36th (Middlesex) Searchlight Regiment, Royal Artillery

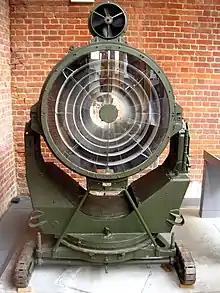
90 cm 'Projector Anti-Aircraft', displayed at Fort Nelson, Portsmouth.

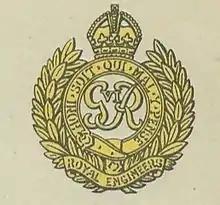
Cap badge of the Royal Engineers (cipher of King George VI).

The regiment had its origins in 317 (Middlesex) Independent Anti-Aircraft Searchlight Company, one of a number of air defence companies of the Royal Engineers formed in the Home counties by the Territorial Army during 1924. 317 AASL Company, based at Hendon, was grouped with two companies from Kent in the Kent & Middlesex Group. John (later Sir John) Perring (1870–1948), a businessman and prominent member of the London County Council and Middlesex Territorial Association was appointed Honorary Colonel of the Group in 1931.